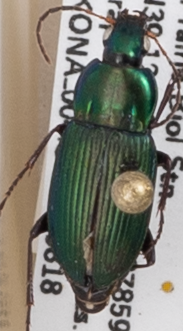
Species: Poecilus chalcites
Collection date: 2021-08-18
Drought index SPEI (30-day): -1.01
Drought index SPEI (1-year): -0.39
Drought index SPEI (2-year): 0.03